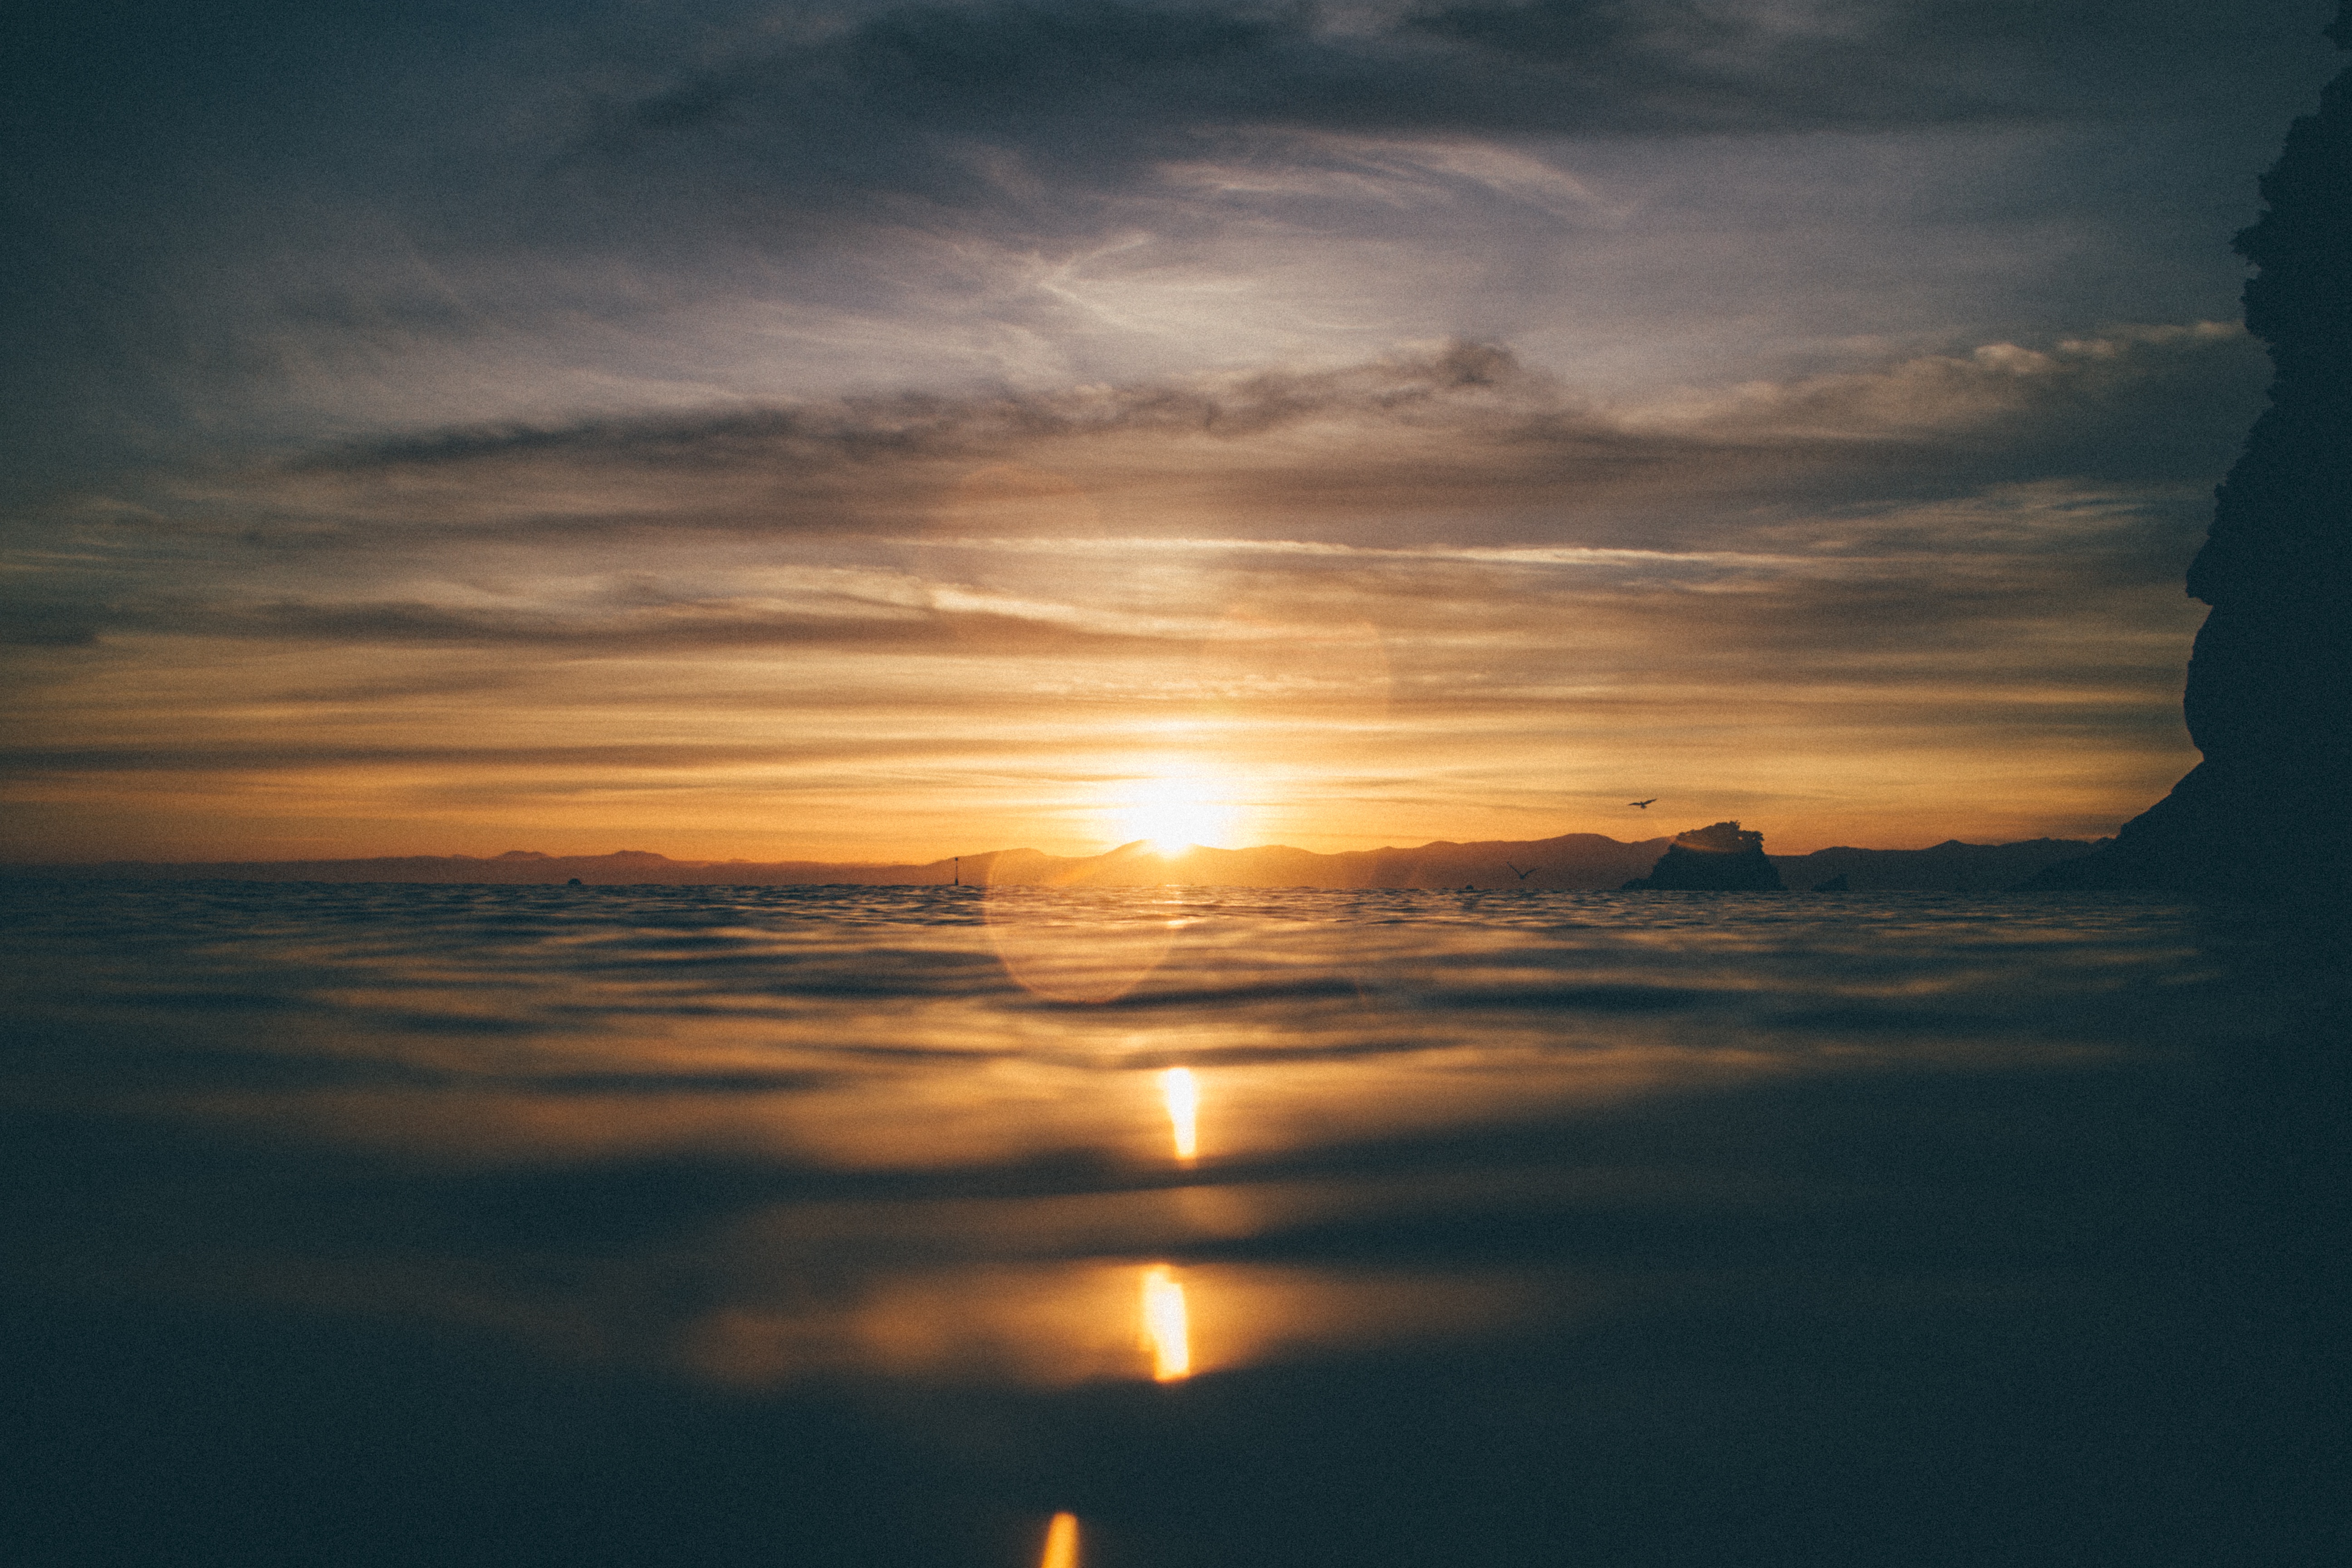
sea, coast, ocean, horizon, cloud, sky, sun, sunrise, sunset, sunlight, morning, dawn, atmosphere, dusk, evening, reflection, afterglow, red sky at morning